Manubrantlia

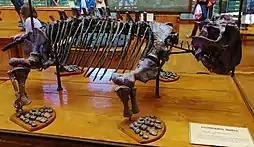
"Lystrosaurus murrayi" was one of the most common animals of the Panchet Formation.

The largest and most common animal within the Panchet Formation was the herbivorous dicynodont "Lystrosaurus." Several different species of "Lystrosaurus" have been reported from this formation in the past, but a 2005 analysis concluded that they were all referable to only a single species: "Lystrosaurus murrayi." More recently, "Lystrosaurus declivis" and a species close to "Lystrosaurus curvatus" have also been found in lower portions of the Formation. A genus of cynodont, "Panchetocynodon", was also present in the formation. Fossils of "Thrinaxodon", a cynodont common to the Karoo supergroup, have also been reported in the Panchet Formation, although these claims remain unsubstantiated. Other amniote remains are also known from the formation, including the dubious proterosuchid "Ankistrodon" (which may be synonymous with the South African "Proterosuchus") and fragmentary procolophonid fossils.